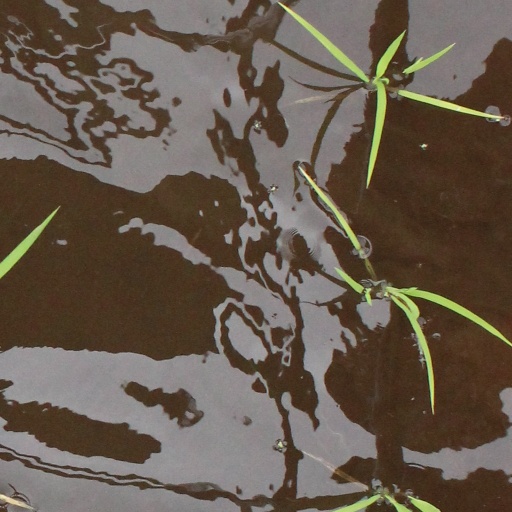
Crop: rice